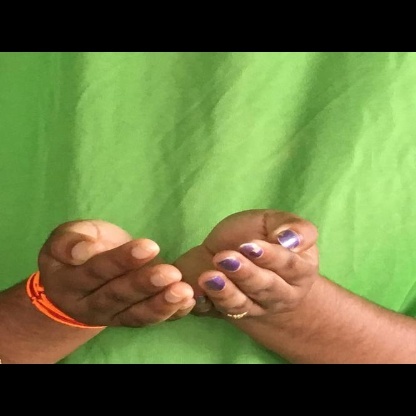
Mudra: Pushpaputa